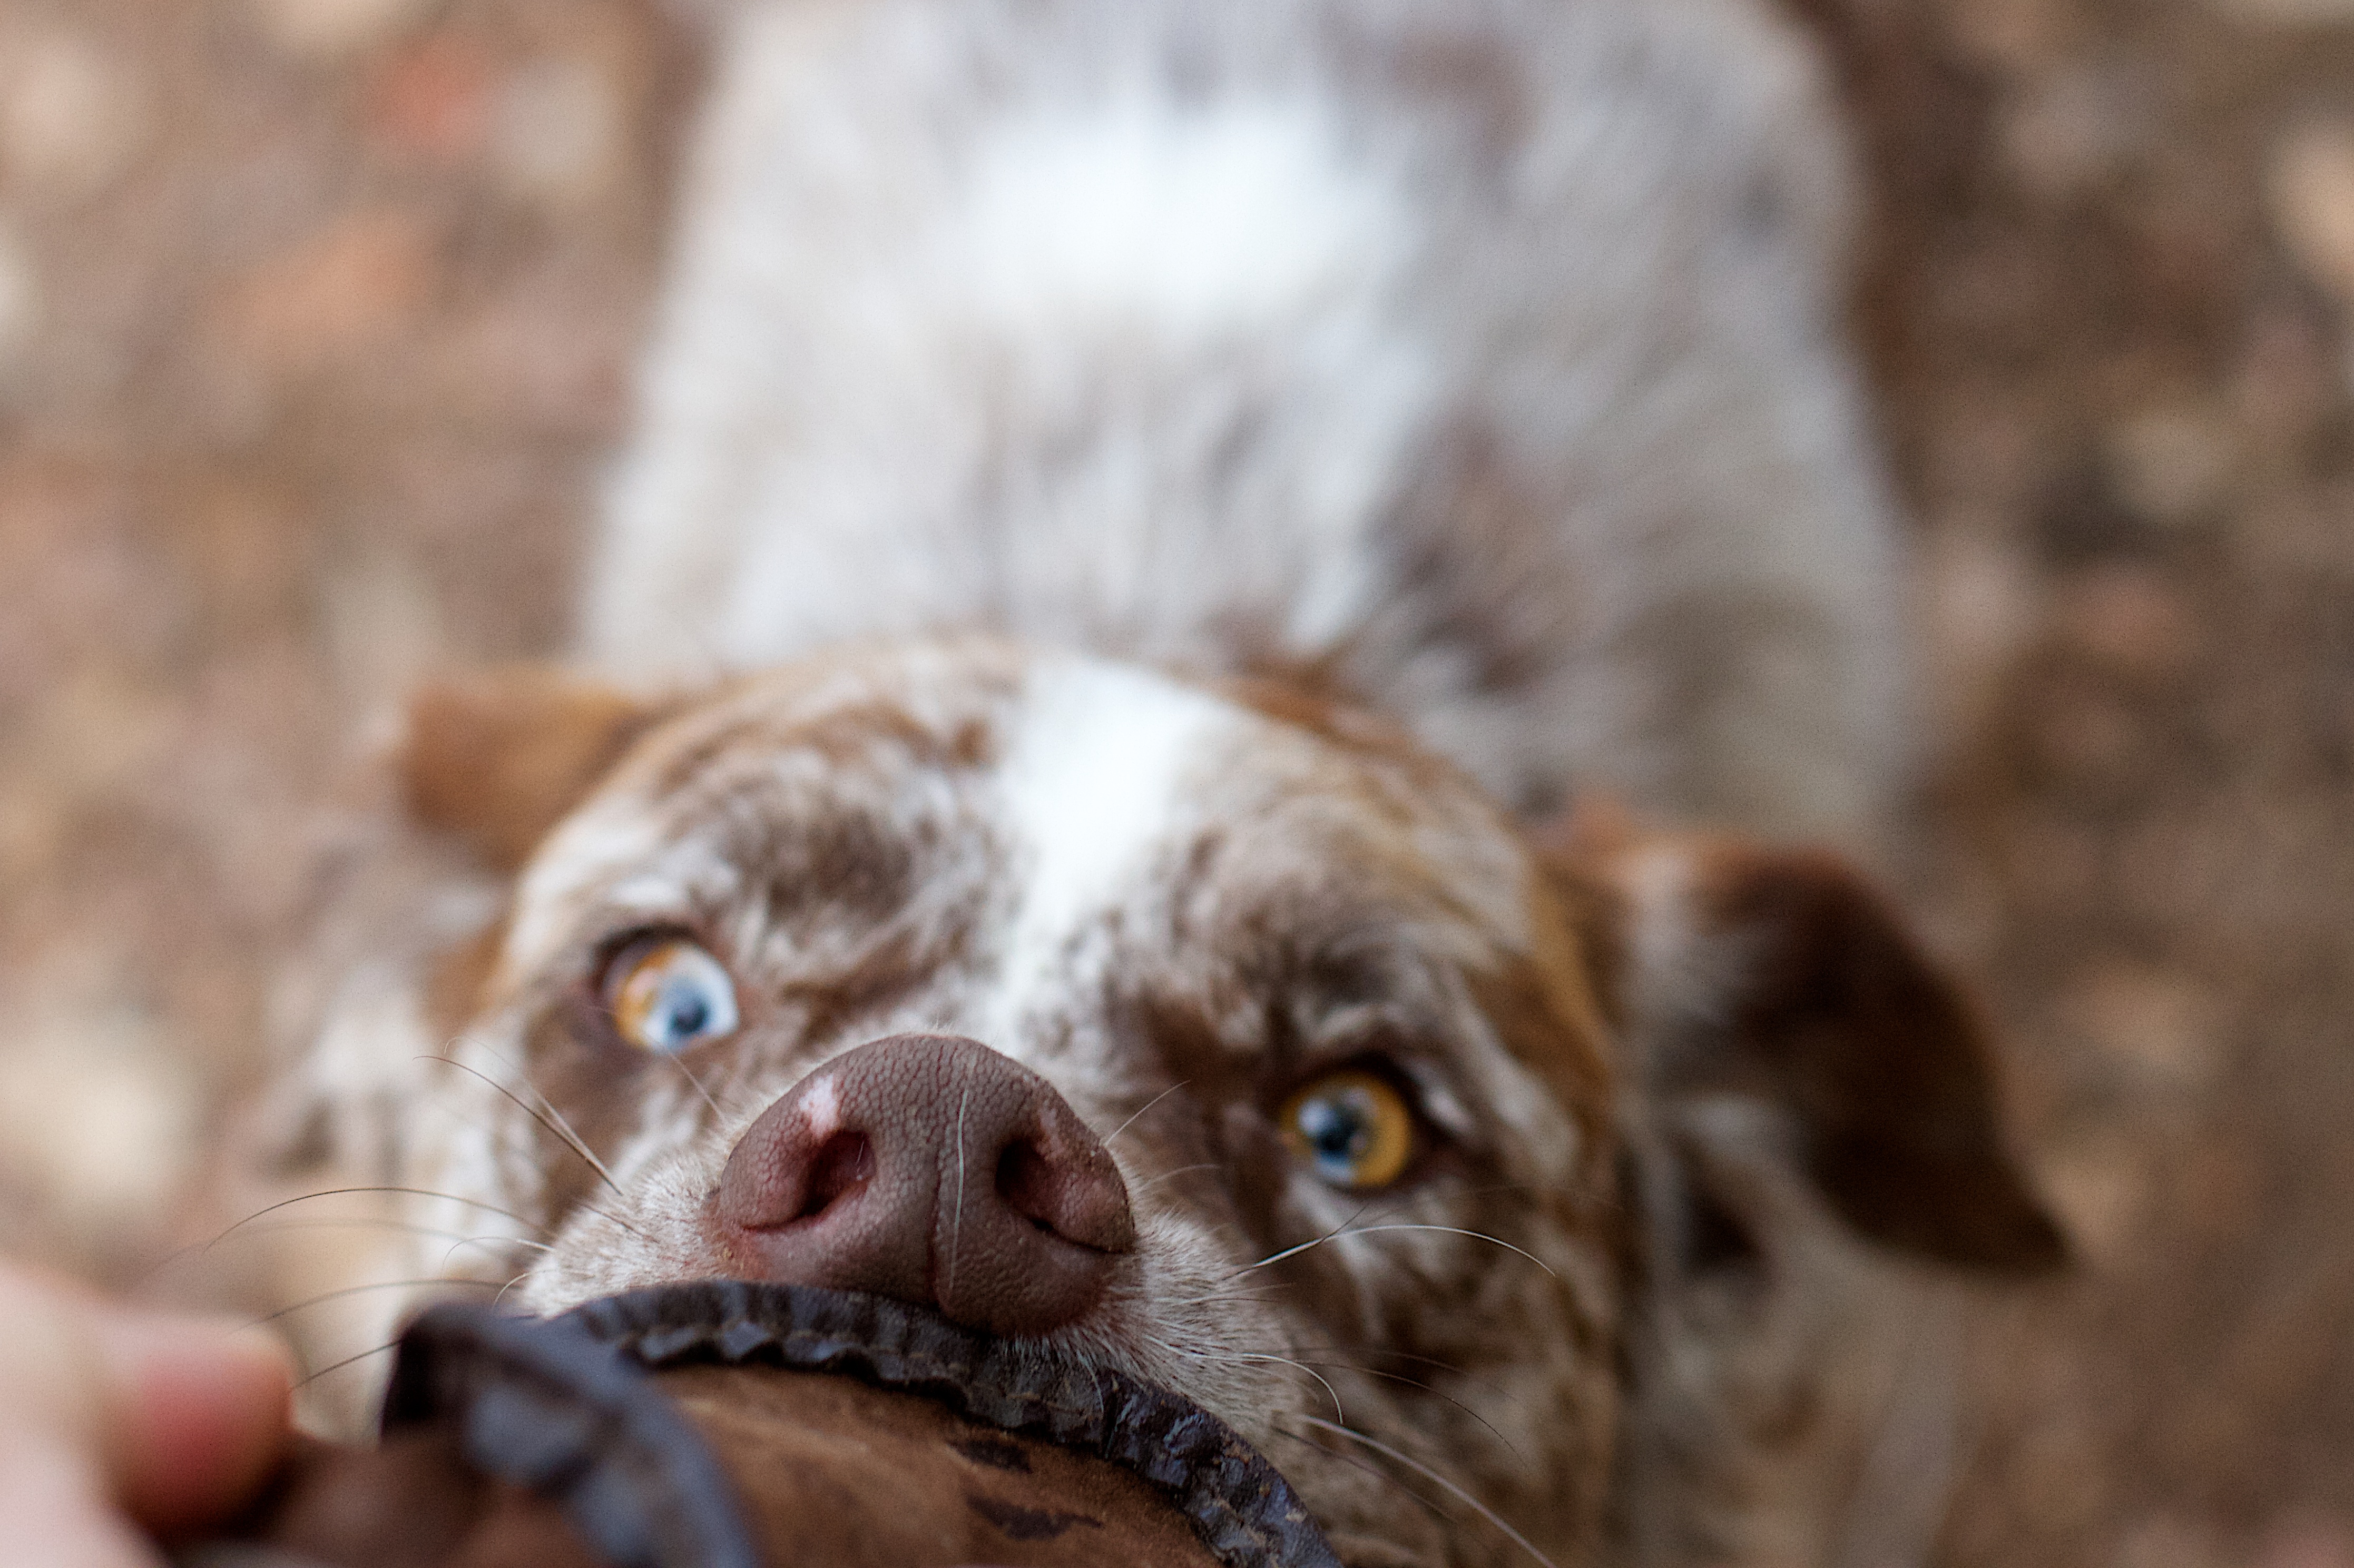
puppy, dog, mammal, close up, vertebrate, felix, dog like mammal